Action of 26–27 April 1864

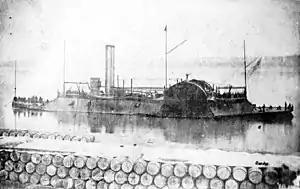
USS "Eastport"

On April 14 Porter, worried about the falling water level in the Red River, ordered the "Eastport" to head downstream from Grand Ecore. The vessel almost immediately went aground. The next day, the ironclad freed itself, proceeded , struck a Confederate mine, and sank in shallow water. Porter sent two pump boats, the "Champion No. 3" and the "Champion No. 5" to assist. The "Eastport" was refloated and on April 21, it headed downstream again accompanied by Porter in the tinclad gunboat , which towed the ironclad's guns in a flatboat. Towed by the "Champion No. 5", the "Eastport" grounded again that evening and it took a full day to free her. The ironclad made glacial progress over the next four days. On April 26, the "Eastport" became irreversibly grounded on a log jam near Montgomery, downstream from Grand Ecore.